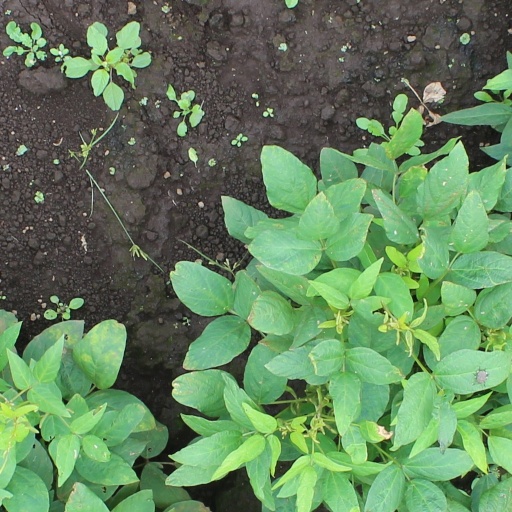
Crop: soybean